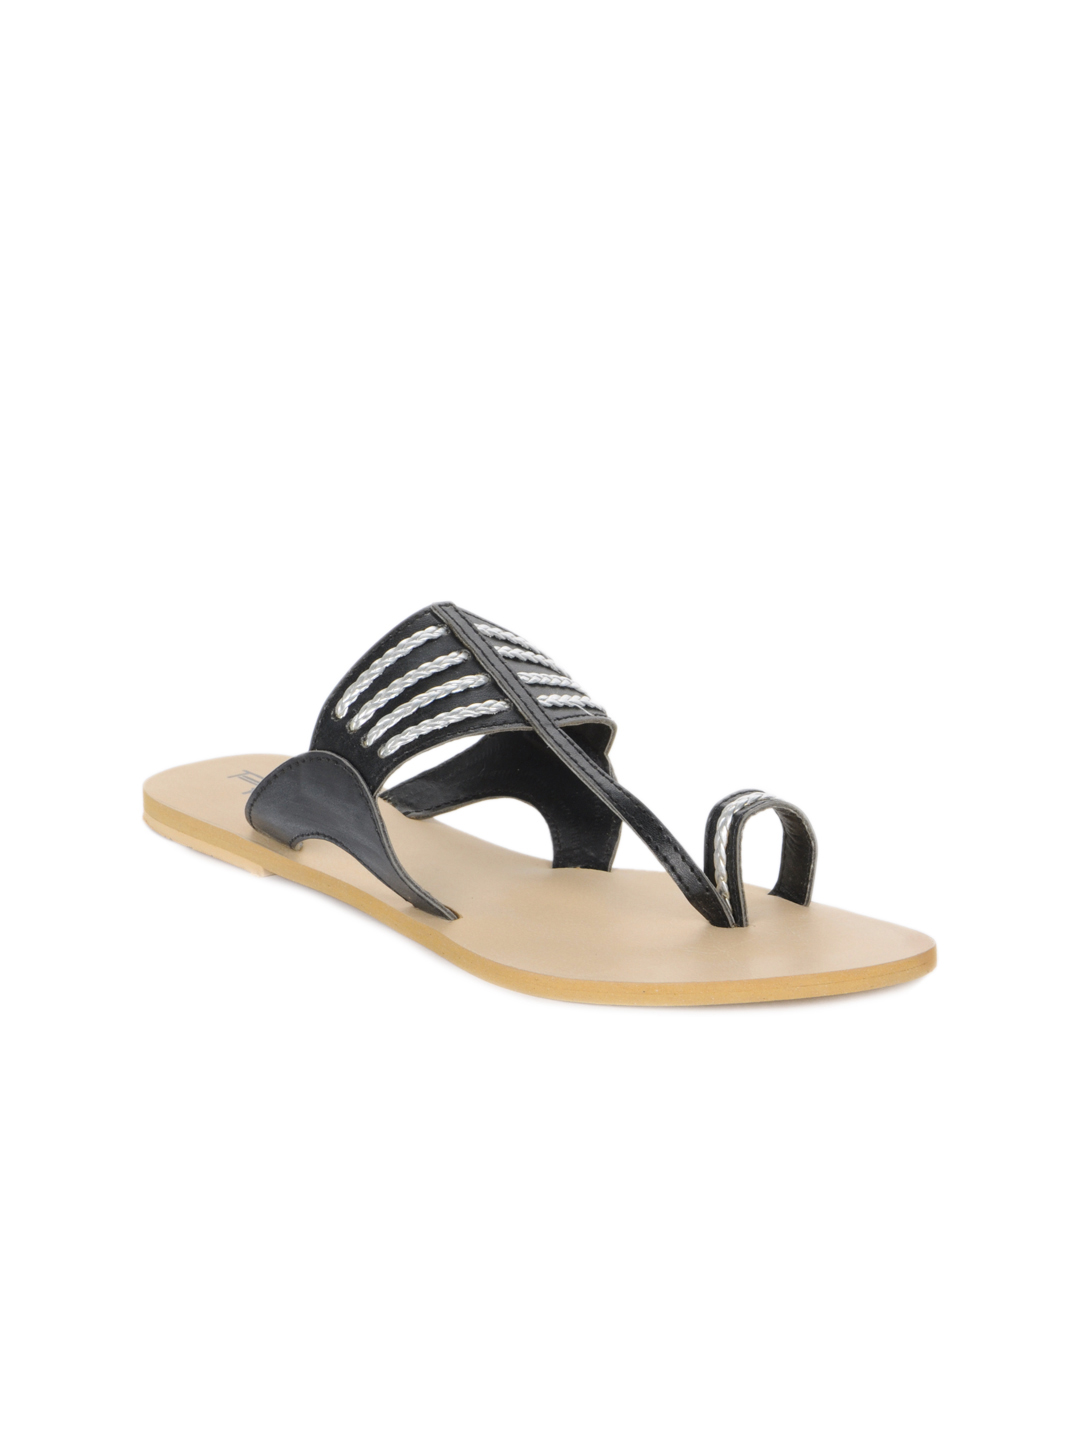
Portia Women Black Flats
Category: Footwear / Shoes / Flats
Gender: Women
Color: Black
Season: Winter 2012
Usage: Casual